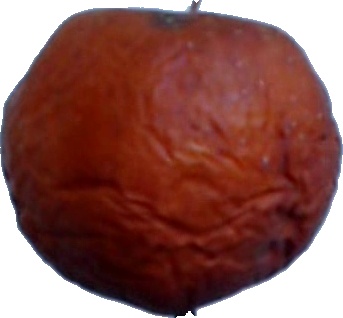
Label: apple_rotten_1